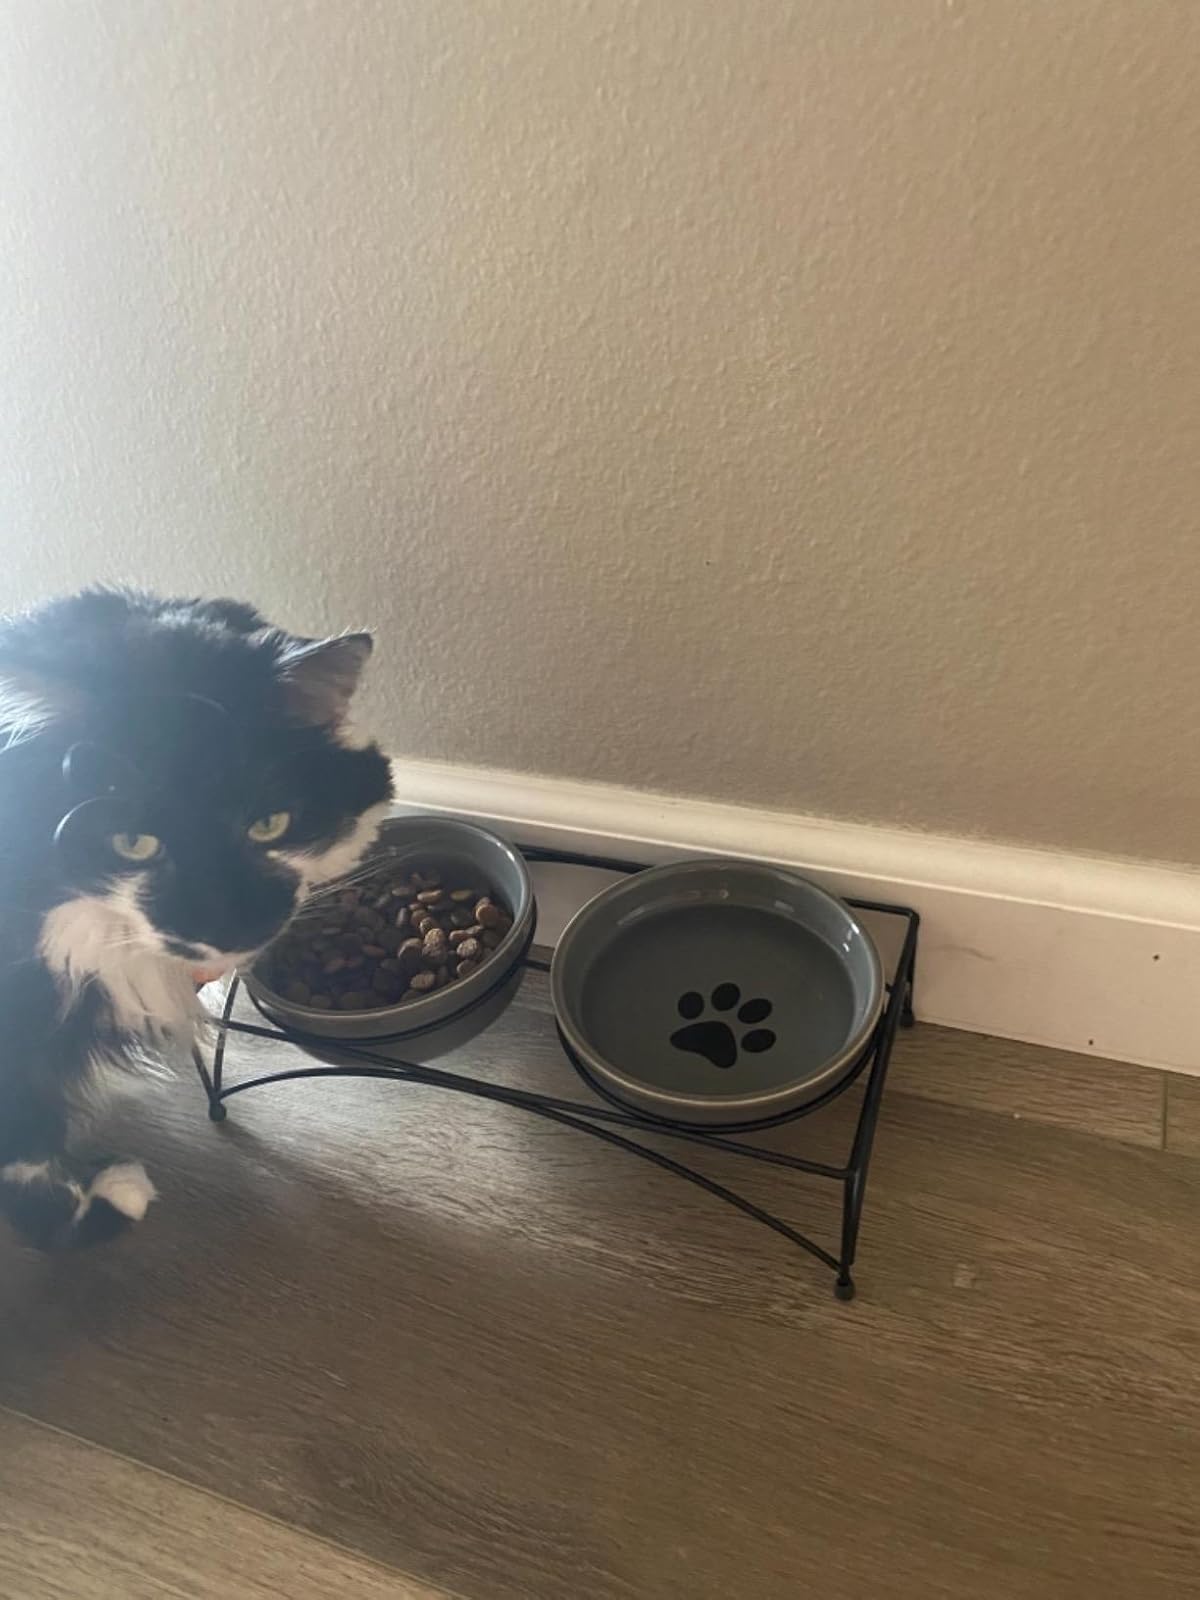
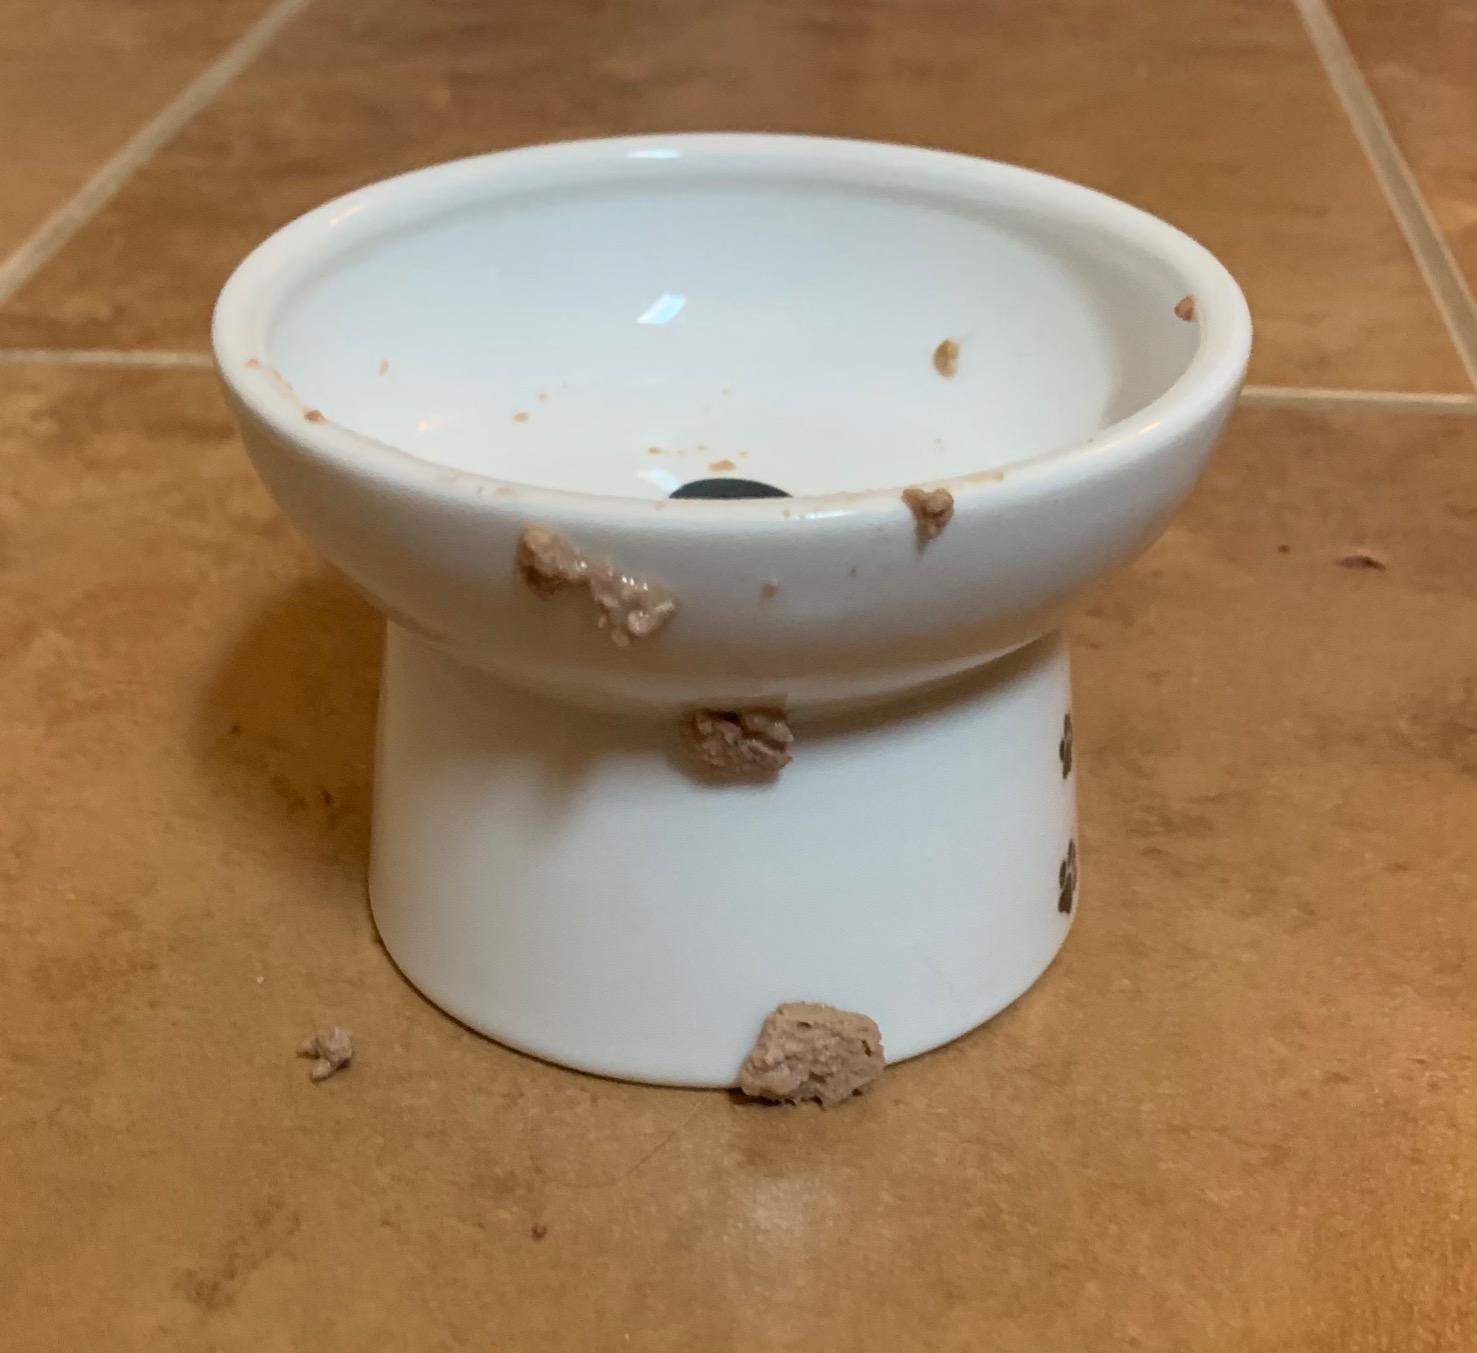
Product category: items_bowl
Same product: no